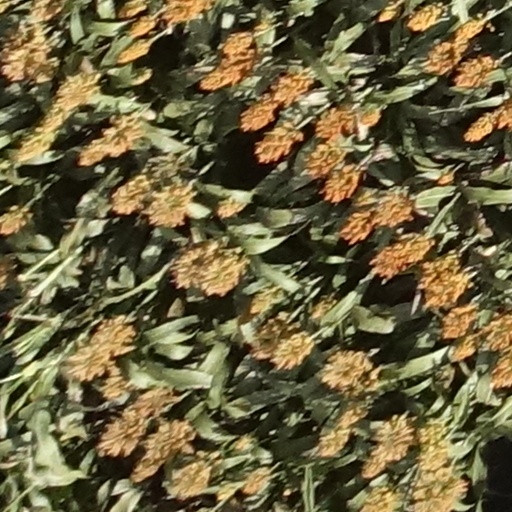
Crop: sorghum